Golmud–Korla railway

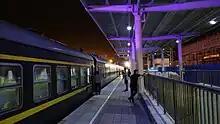
Geku railway is a railway connecting Golmud and Korla, in western China. Construction started in November 2014 and was completed in 2020. The length of the line is 1,214 kilometres (754 mi), joining Qinghai province and Xinjiang province. The investm

Geku railway is a railway connecting Golmud and Korla, in western China. Construction started in November 2014 and was completed in 2020. The length of the line is , joining Qinghai province and Xinjiang province. The investment is estimated to be CN¥36 billion (~US$6 billion). The line connects the Qinghai–Tibet railway and the Southern Xinjiang railway. It's the third railway connecting Xinjiang province with another Chinese province and the third line to Golmud after the Qinghai–Tibet railway and the 2019 Golmud–Dunhuang railway. It is part of the Taklimakan Desert railway loop, together with sections of the Hotan–Ruoqiang railway, Kashgar–Hotan railway, and Southern Xinjiang railway.